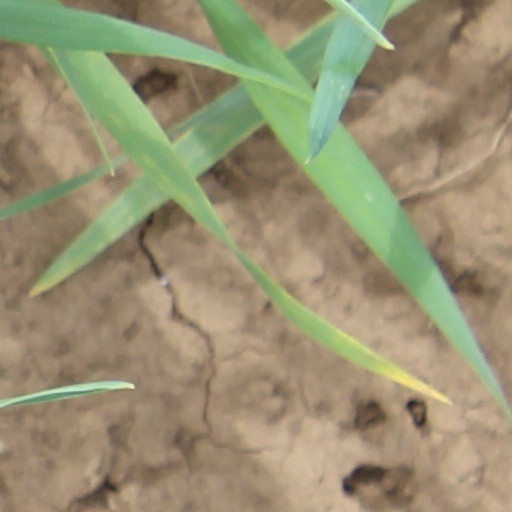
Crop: wheat